Eardley Lancelot Holland

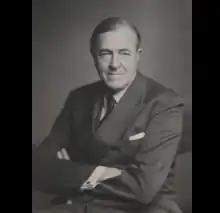
Eardley Lancelot Holland

Sir Eardley Lancelot Holland (October 29, 1879 – July 21, 1967) FRCS, FRCP, FRCOG was a British surgeon and foundation fellow of the Royal College of Obstetricians and Gynaecologists. In 1943, he became the fifth president of the college.